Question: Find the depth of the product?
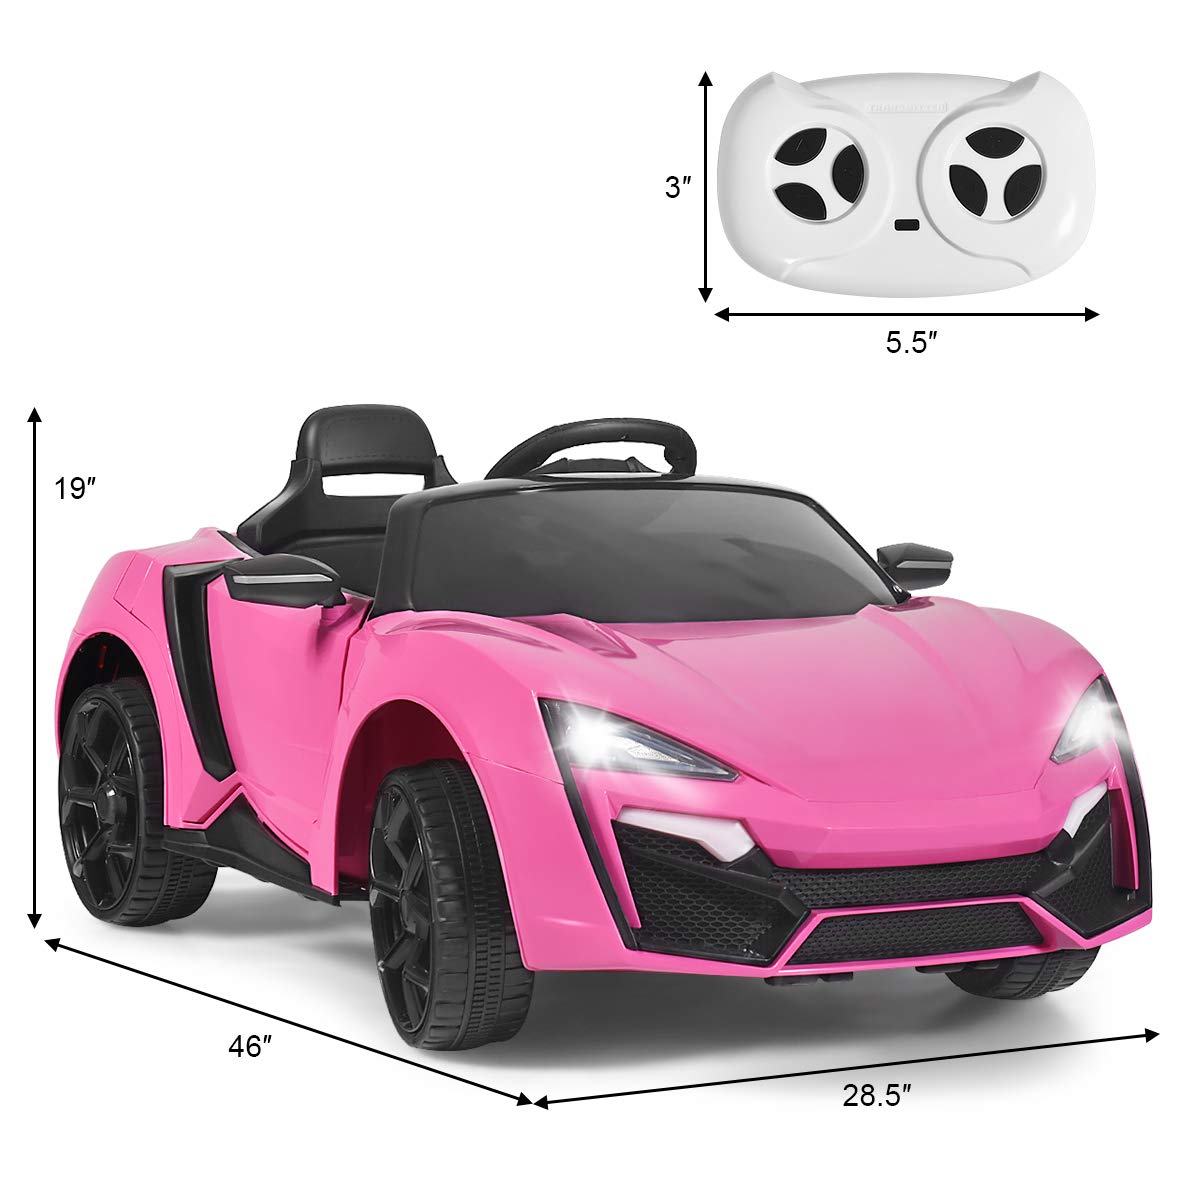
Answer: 46.0 inch